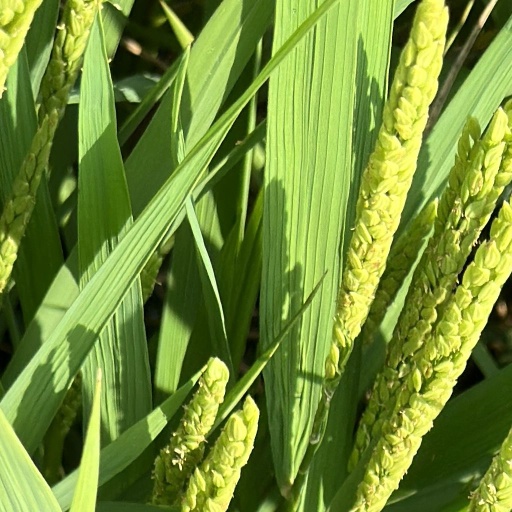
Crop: rice